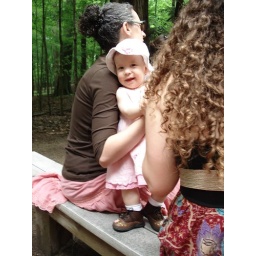
looking cute in my pink dress and boots